Jean-Baptiste Du Halde

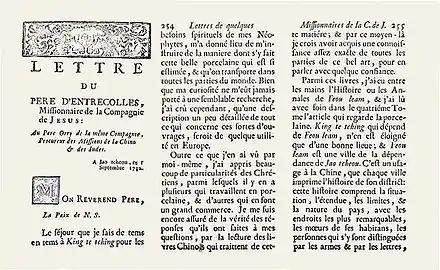
Part of the 1712 letter from Francois Xavier d'Entrecolles, re-published by Jean-Baptiste du Halde in 1735.

Jean-Baptiste Du Halde (Pinyin: "Dù Hèdé"; 1 February 1674 – 18 August 1743) was a French Jesuit historian specializing in China. He did not travel to China, but collected seventeen Jesuit missionaries' reports and provided an encyclopedic survey of the history, culture and society of China and "Chinese Tartary," that is, Manchuria.